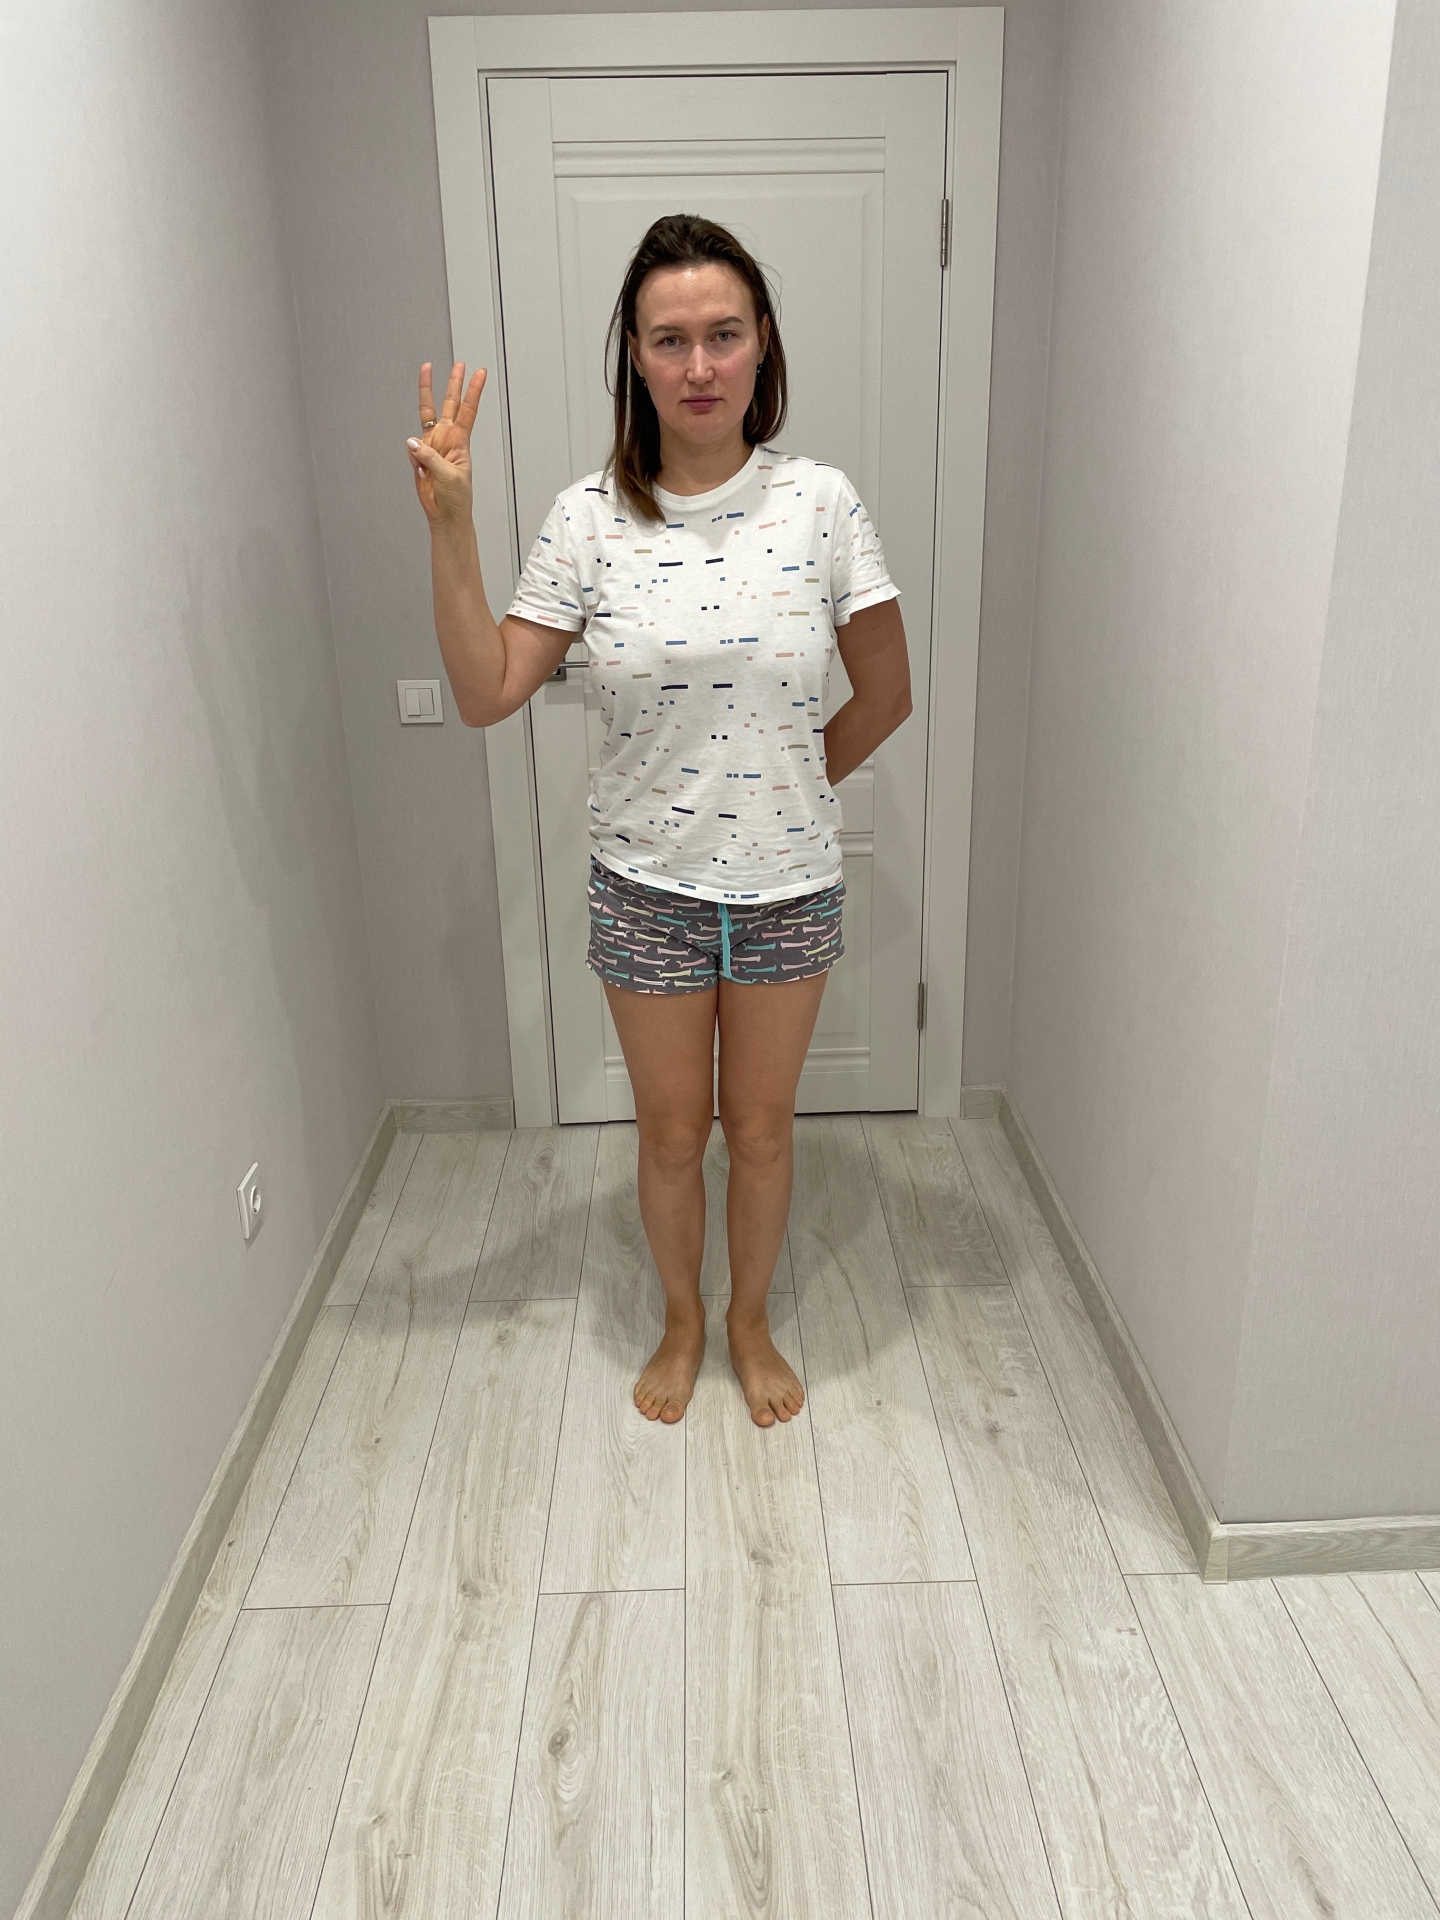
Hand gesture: three